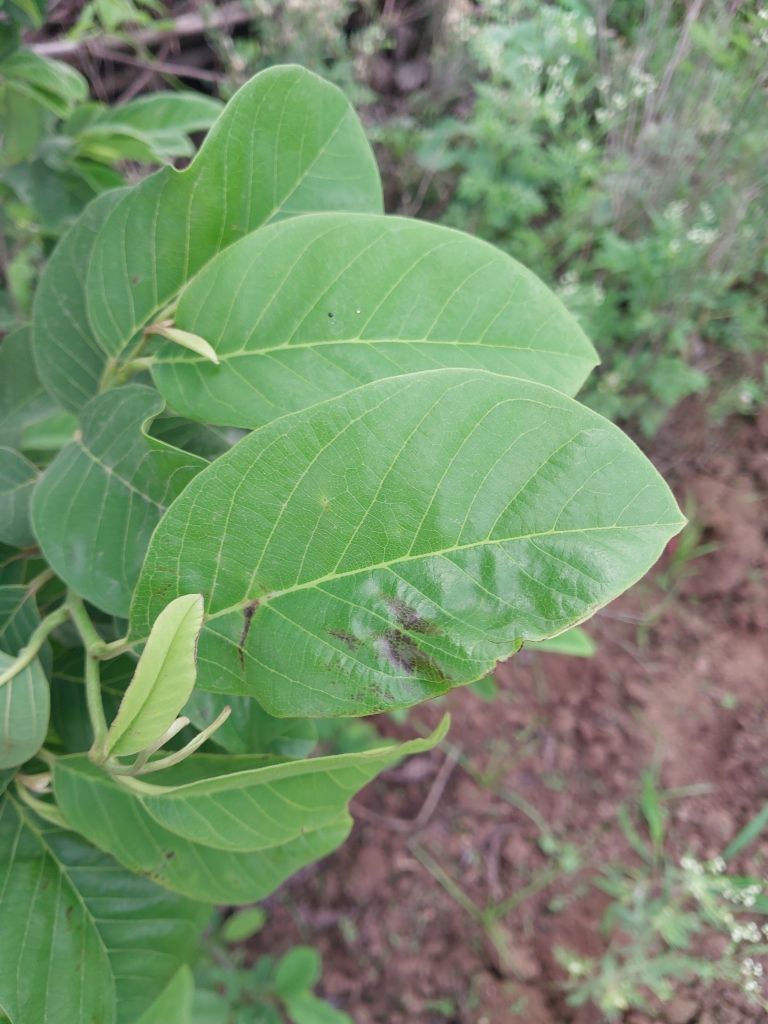
Disease label: Leaf spot on Leaves